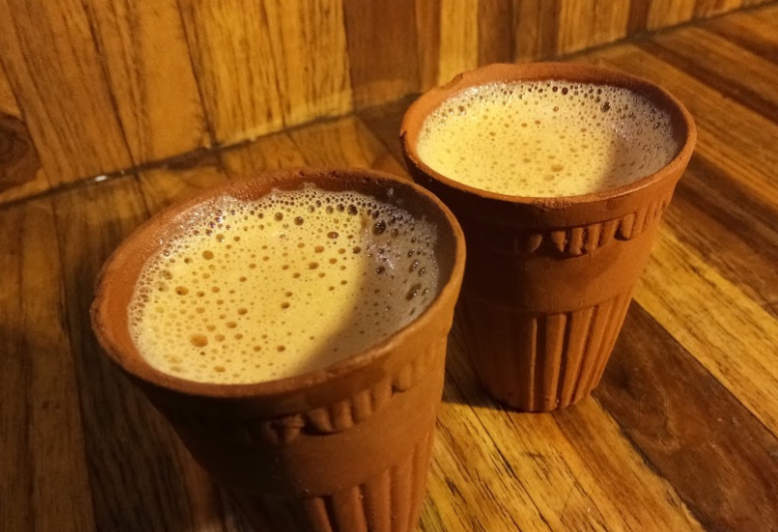
Dish: chai